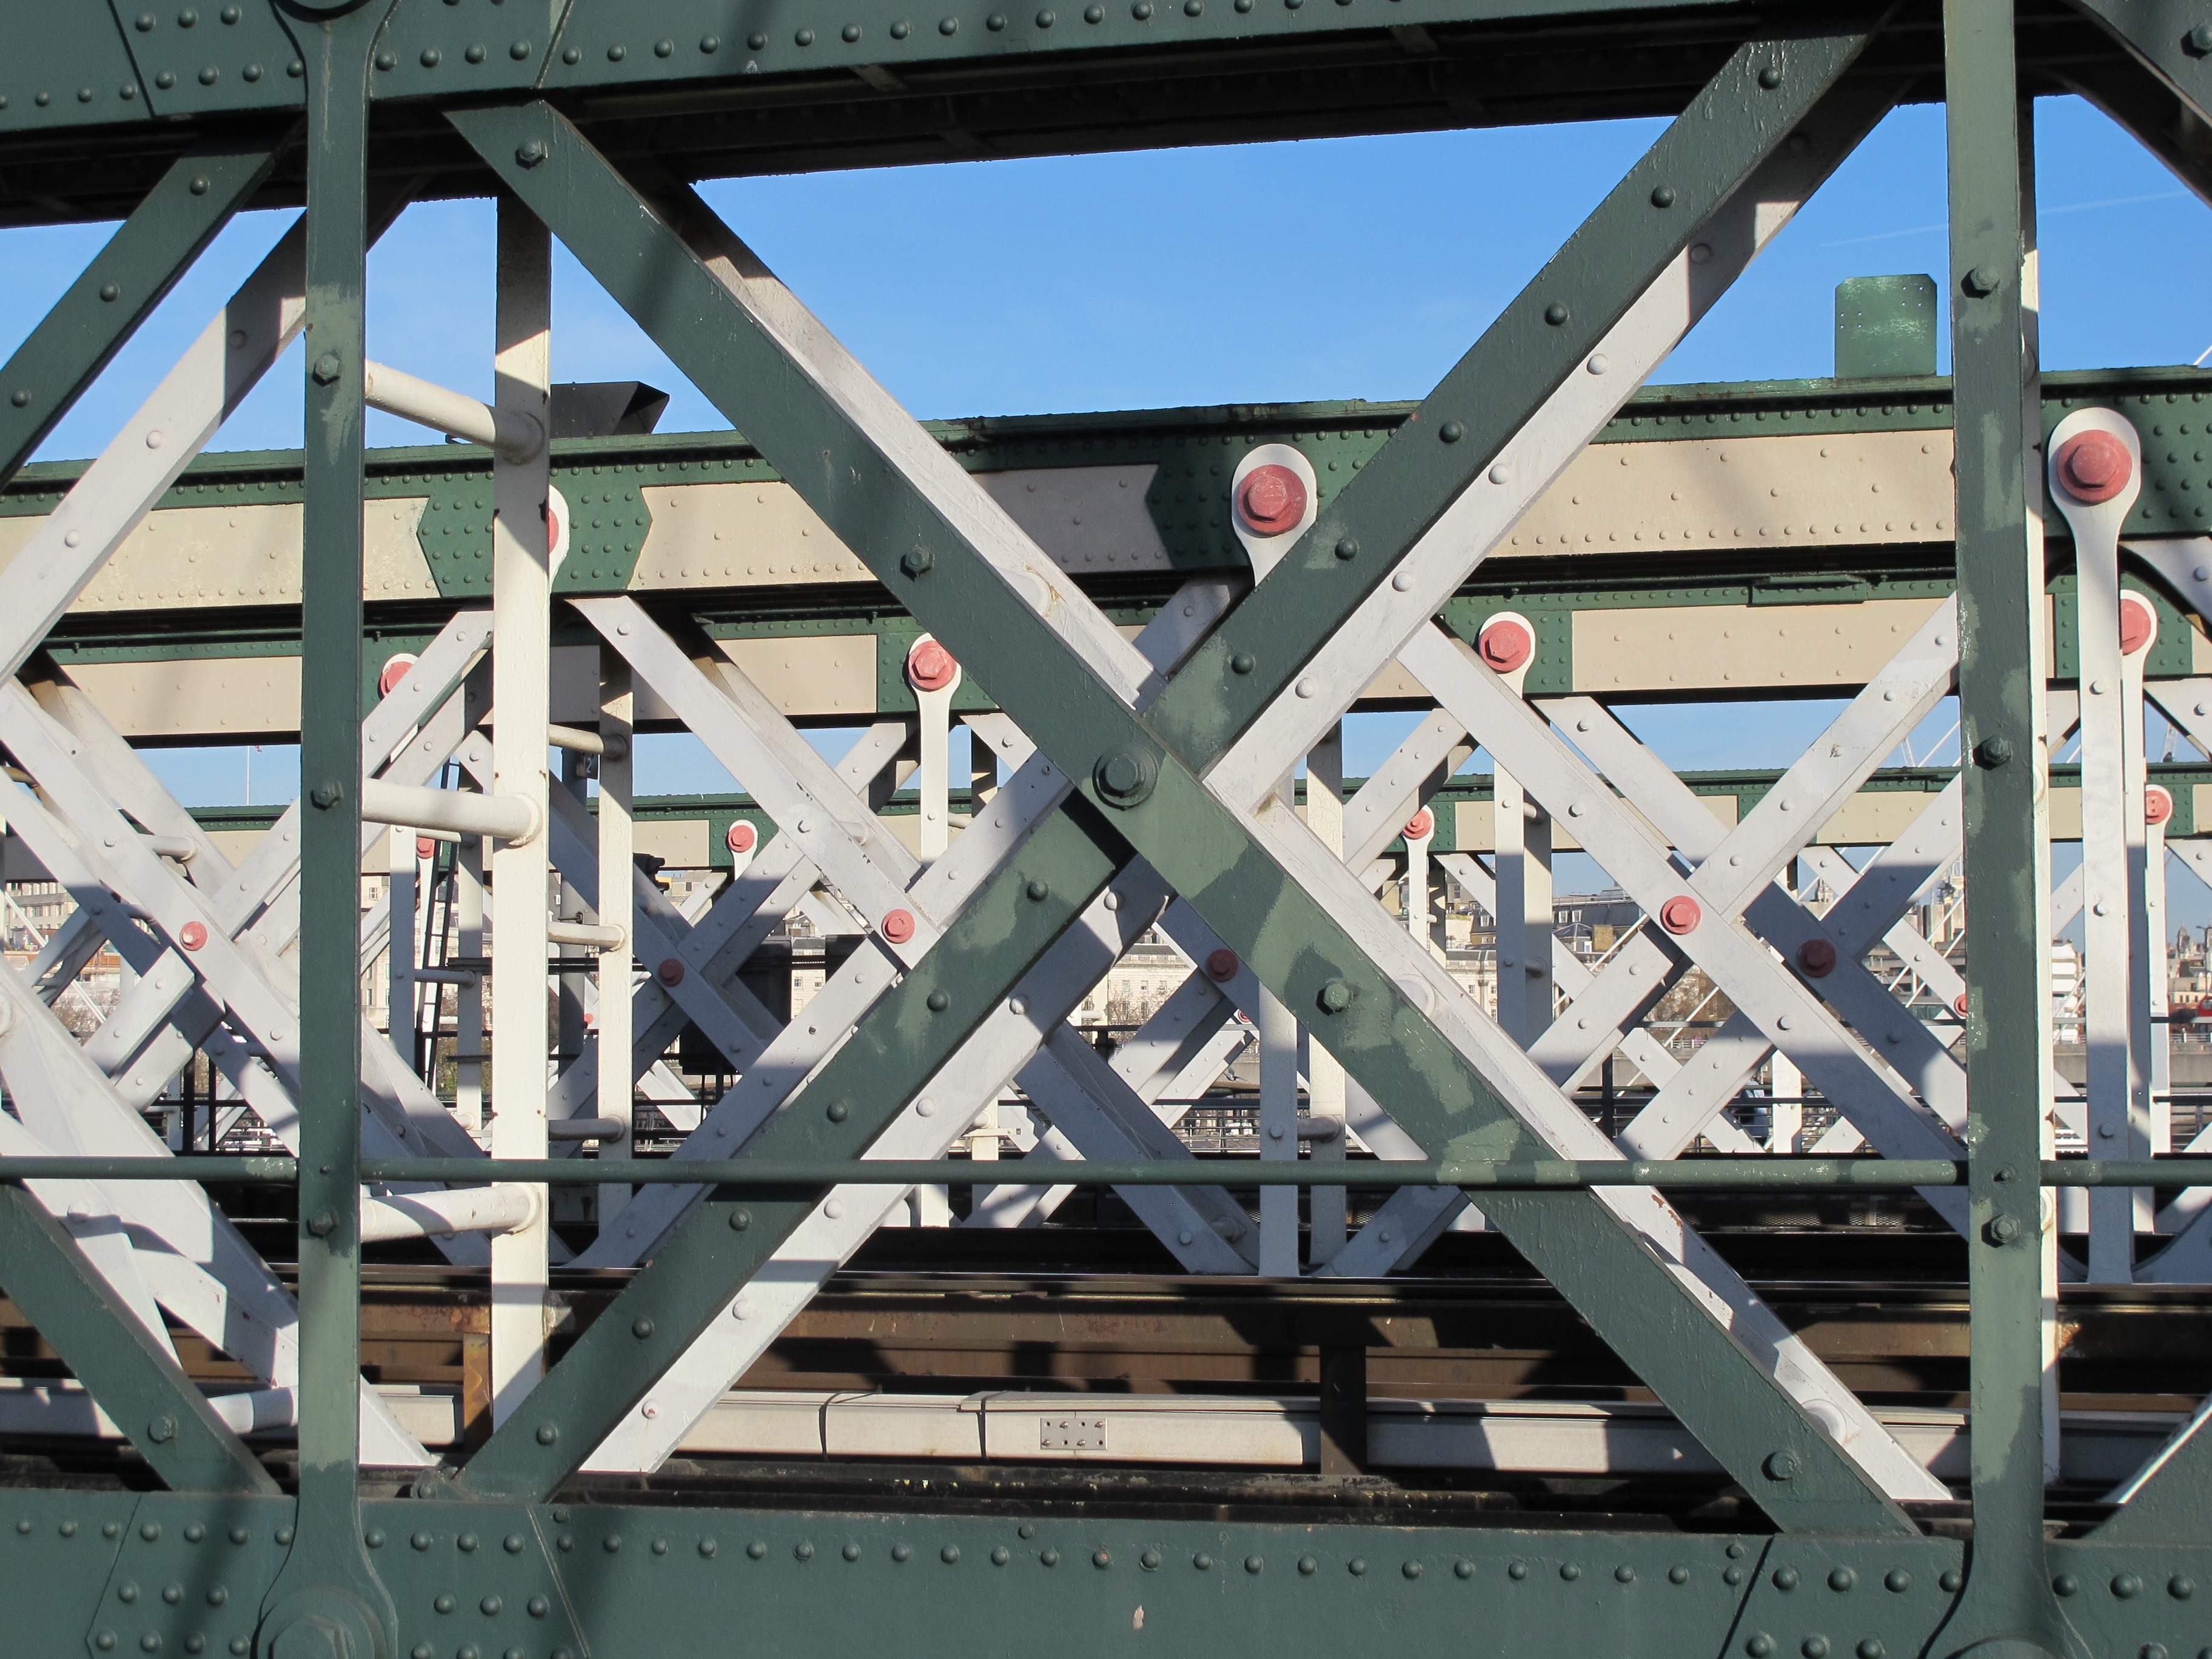
architecture, structure, technology, bridge, roof, old, bear, construction, metal, industry, stadium, london, rods, rusted, iron, carrier, connection, stainless, strive, steel structure, metal frame, iron construction, metal construction, cross strive, connections, construction element, sport venue